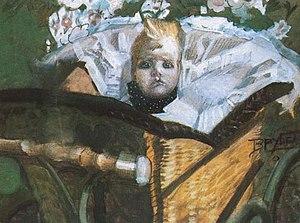
Mikhaïl Aleksandrovitch Vroubel est un peintre russe, né à Omsk le 17 mars 1856, mort à Saint-Pétersbourg le 14 avril 1910. Son père est d'ascendance polonaise ; sa mère, danoise, meurt alors qu'il n'a que trois ans.